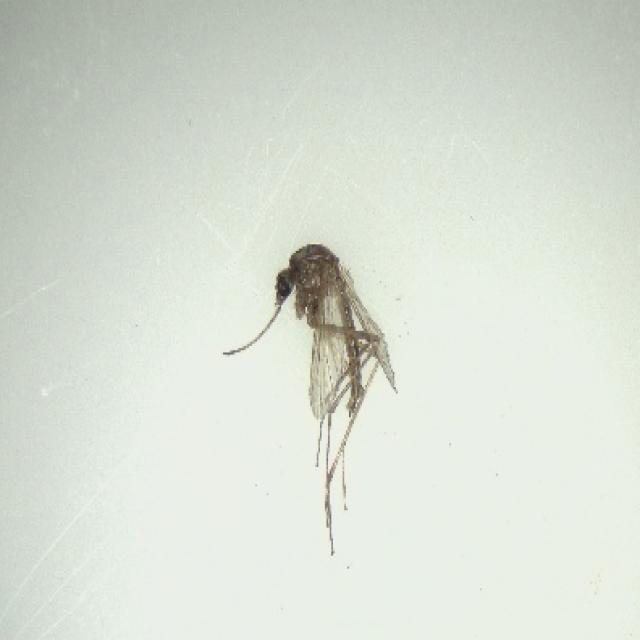
Species: aedes_vexans